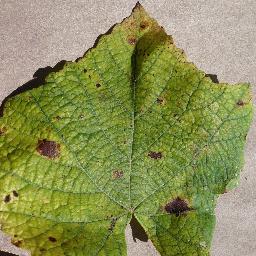
Label: Grape___Leaf_blight_(Isariopsis_Leaf_Spot)